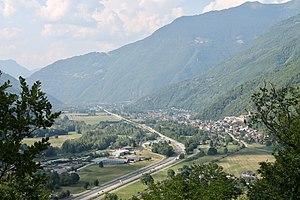
Vue de La Bâthie depuis Notre-Dame-des-Neiges (juillet 2018)
La Bâthie est une commune française située dans le département de la Savoie en région Auvergne-Rhône-Alpes.